Prometheus (Liszt)

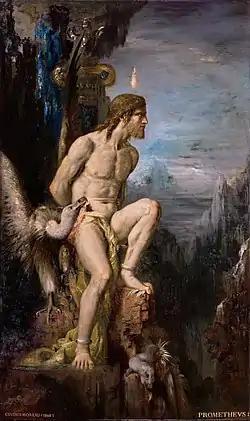
Prometheus, by Gustave Moreau

Franz Liszt composed his Prometheus in 1850, numbering it No. 5 in his cycle of symphonic poems when he revised it in 1855. The work is based on the Greek myth detailing the Titan Prometheus' theft of fire from the gods and is numbered S.99 in the Searle catalogue.